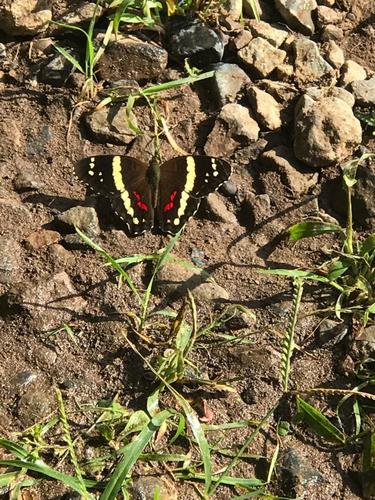
Scientific name: Anartia fatima
Common name: Banded peacock
Family: Nymphalidae
Order: Lepidoptera
Pollinator type: Primary pollinator
Habitat: Open areas and gardens
Geographic range: South America
Conservation status: Least Concern